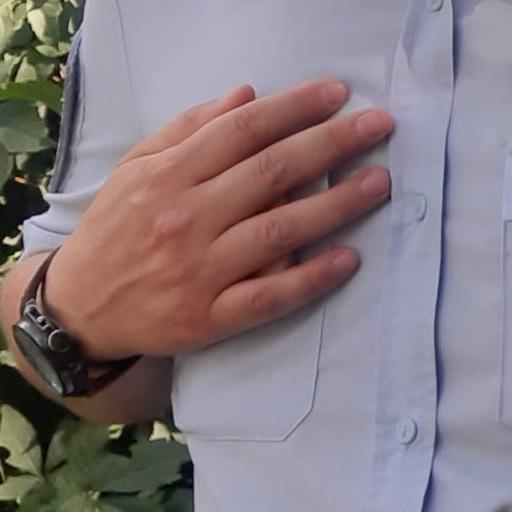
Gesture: no_gesture